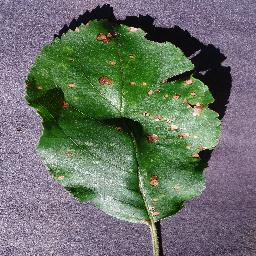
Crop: apple
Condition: black_rot